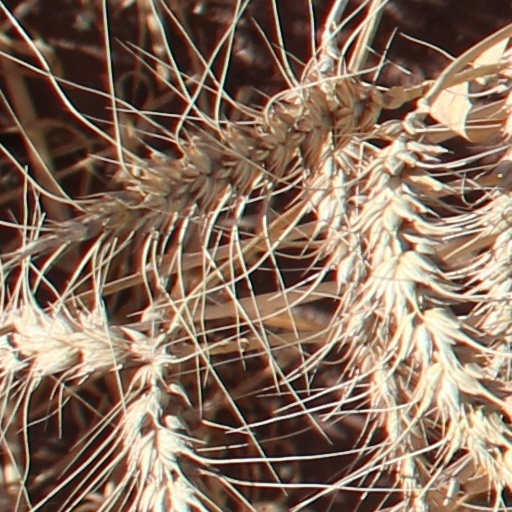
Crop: wheat